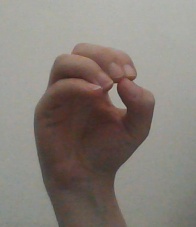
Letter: ha